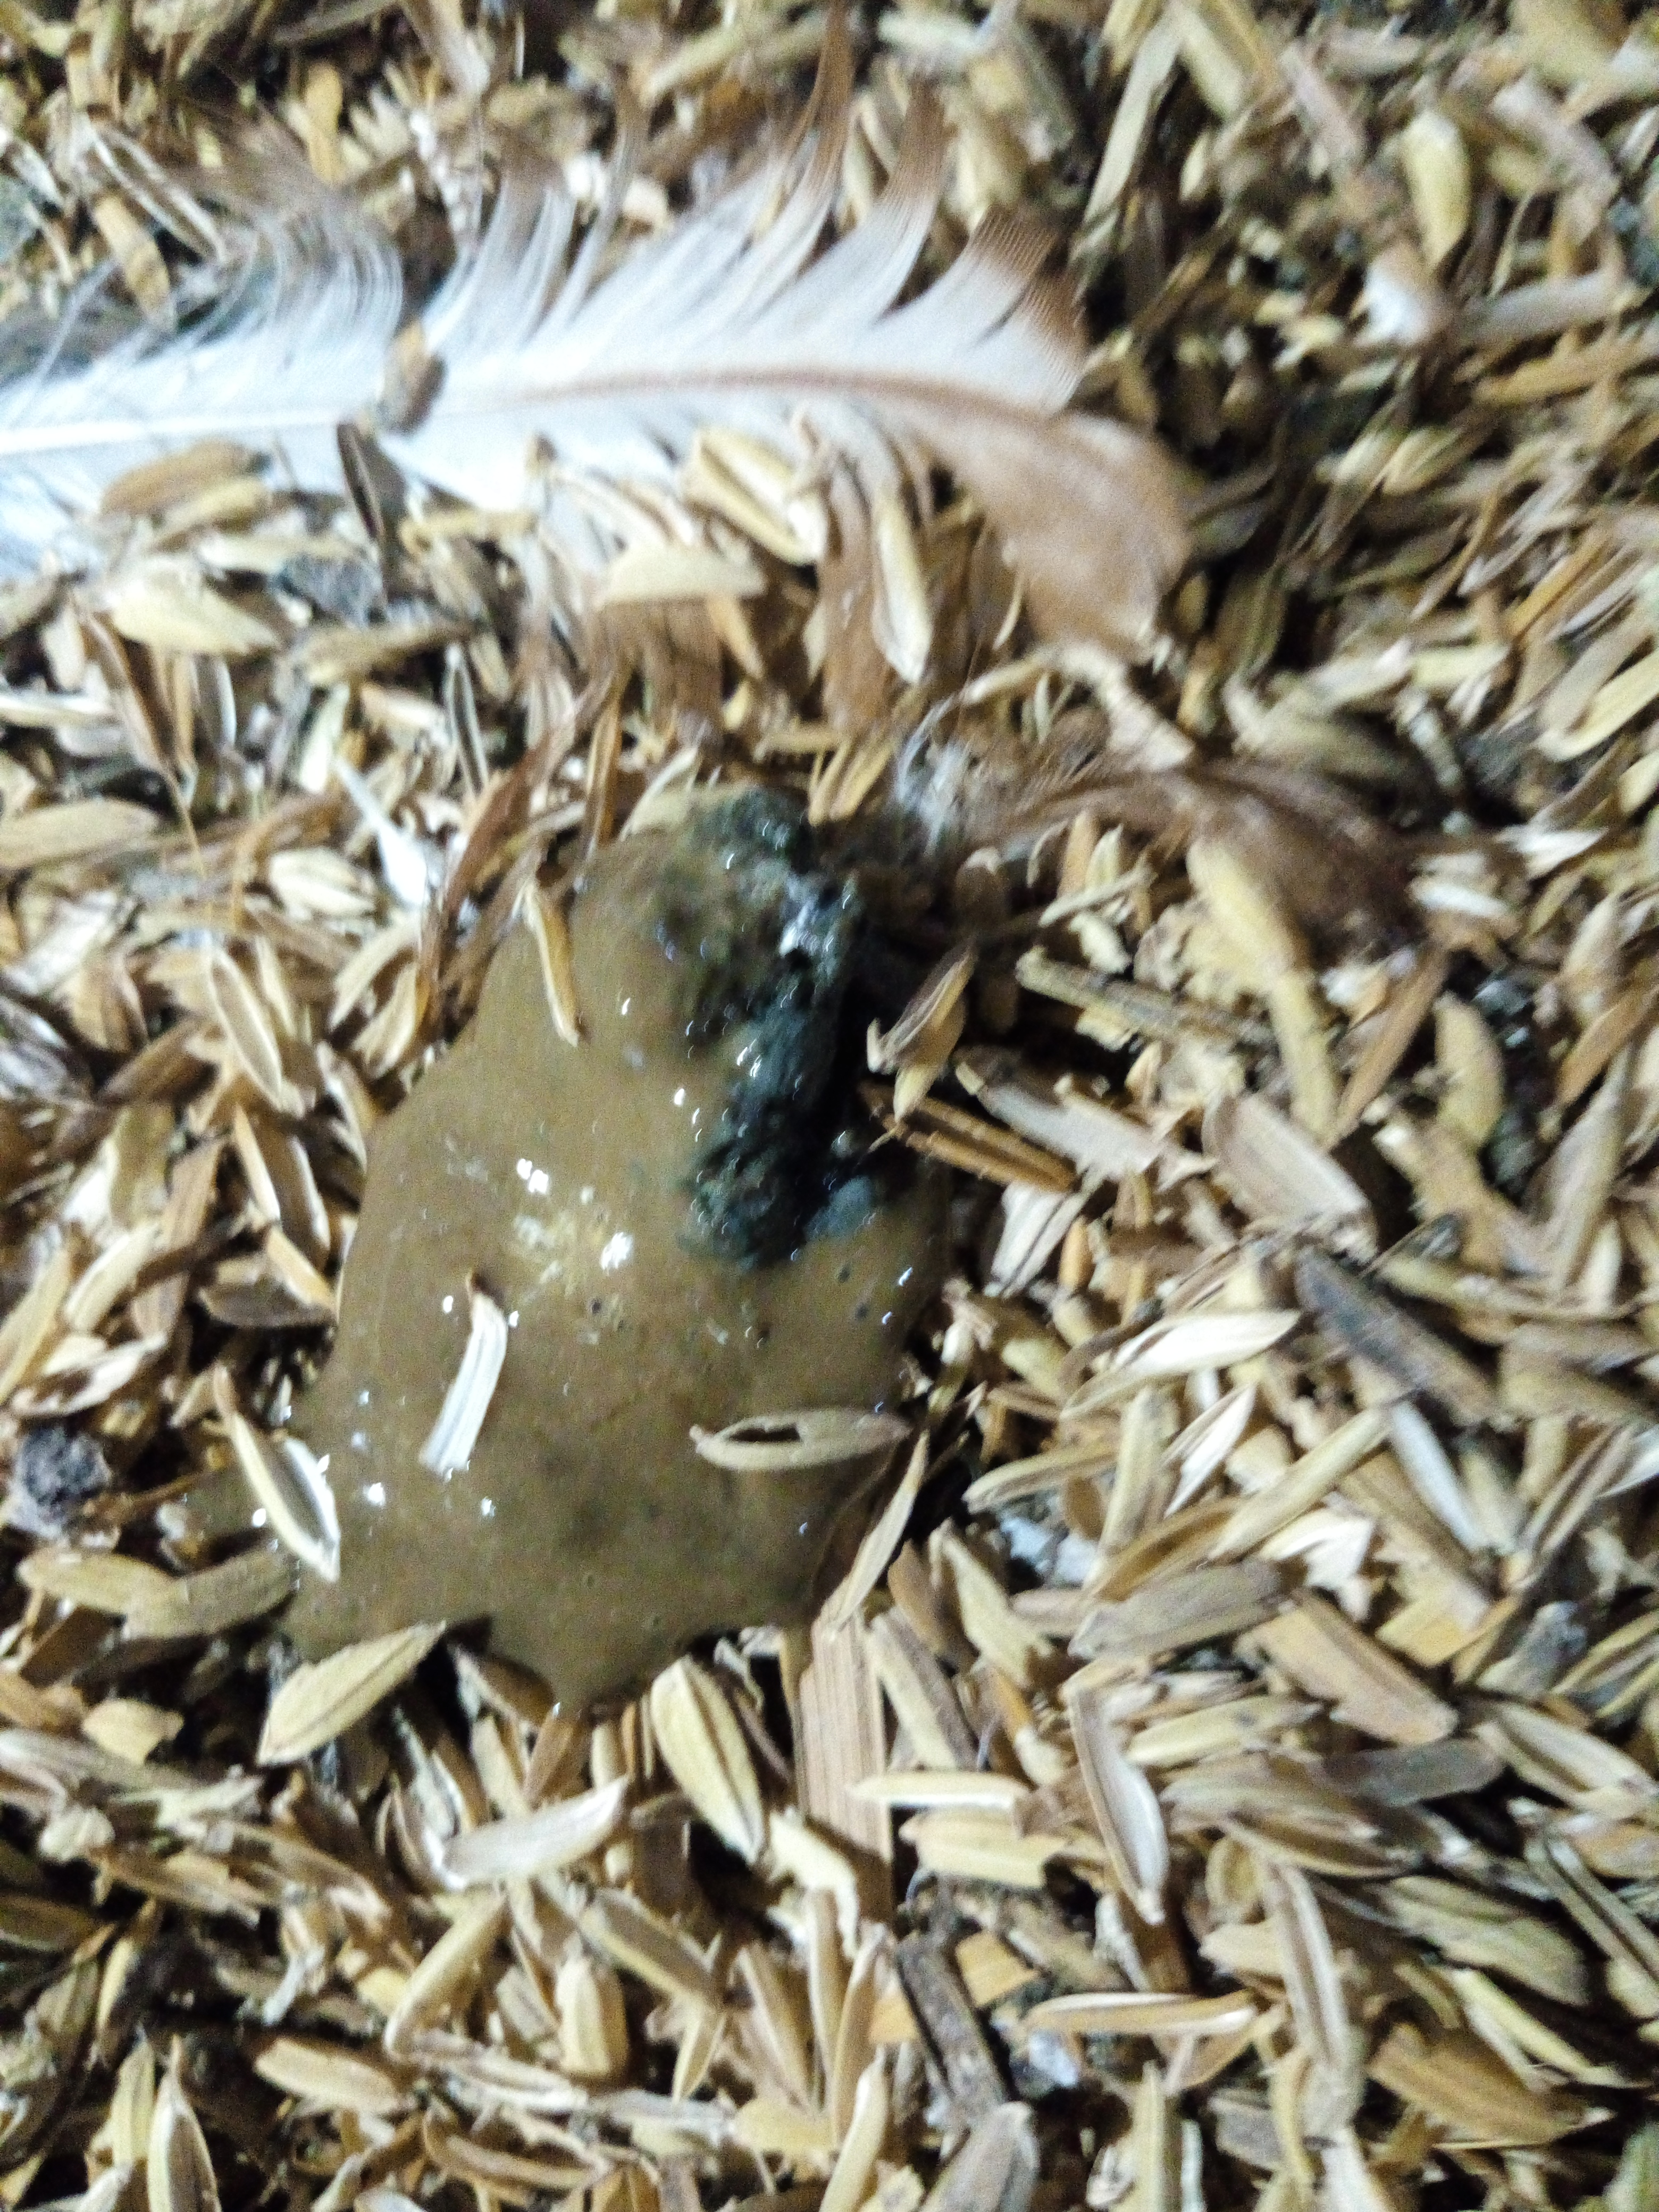
PCR-confirmed diagnosis: Coccidiosis